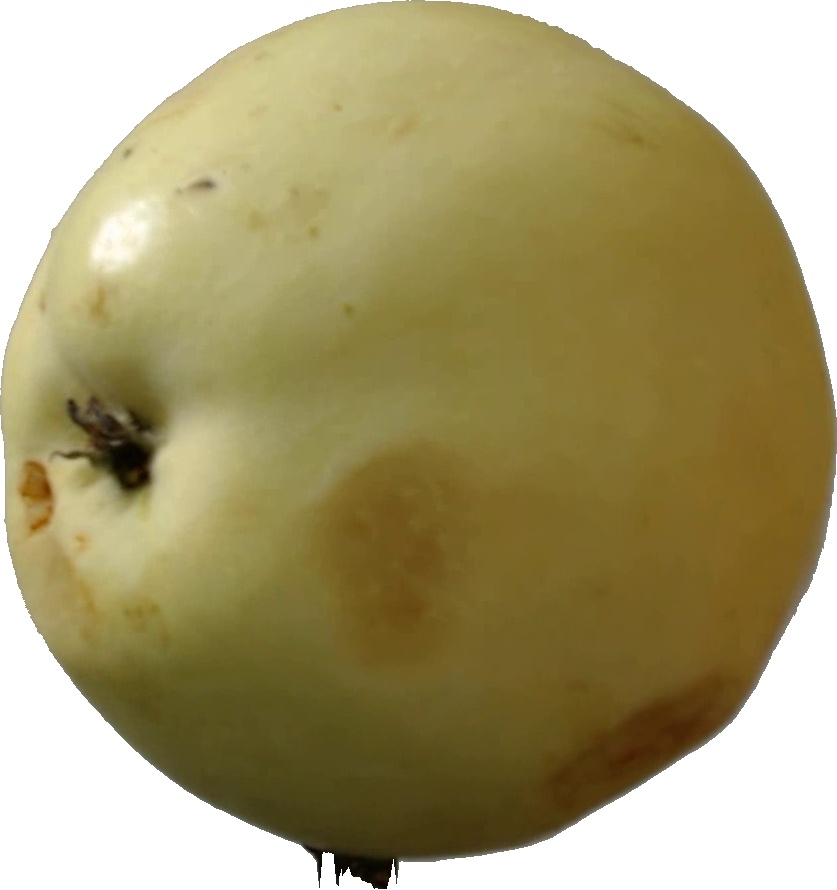
Label: apple_hit_1